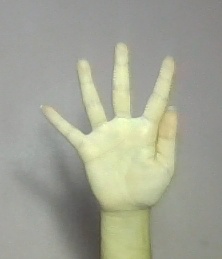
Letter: sheen